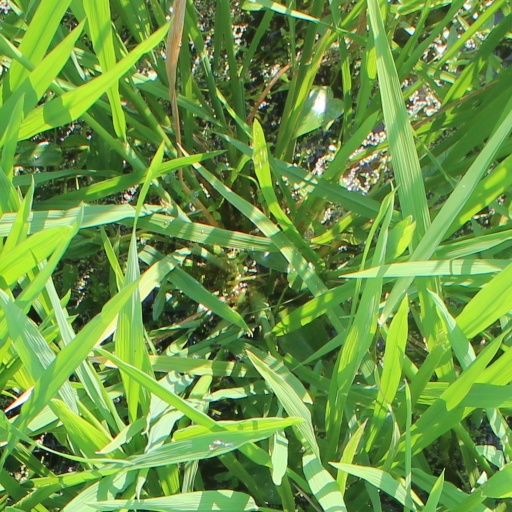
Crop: rice